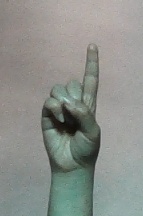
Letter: bb